Sibylla pretiosa

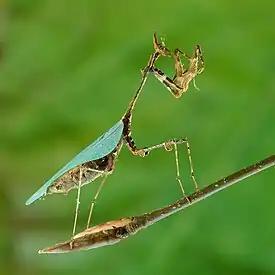
Side view

They have unusual leaf-like femoral projections near the joints of their four walking legs. Adults are distinguished from most other mantis species by their leaf-like wings, generally the only green portion of the mantis's otherwise brown and mottled exoskeleton. The thorax of the cryptic mantis is very thin and elongated, similar to that of the wandering violin mantis, "Gongylus gongylodes". Adult females generally reach in length, while the males are generally about smaller. The lifespan of the wild cryptic mantis is unknown, but they have been known to live up to nine months in captivity (wild mantises likely live slightly longer, a year and a few months).